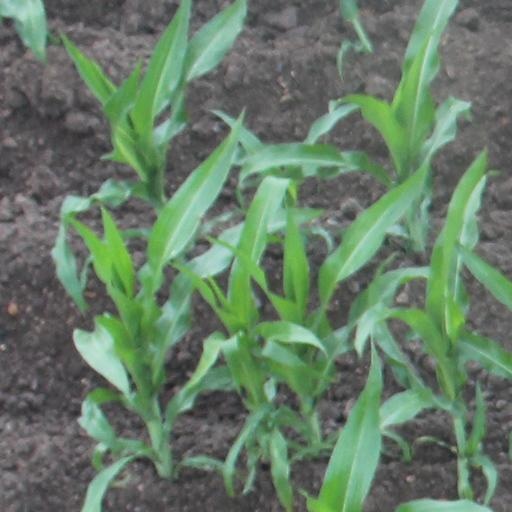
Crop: maize; corn